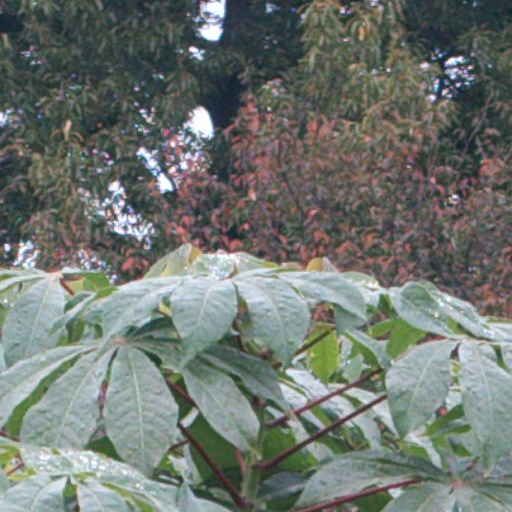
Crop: cassava